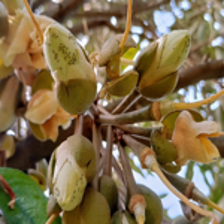
Label: thrips_disease